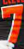
Number: 7